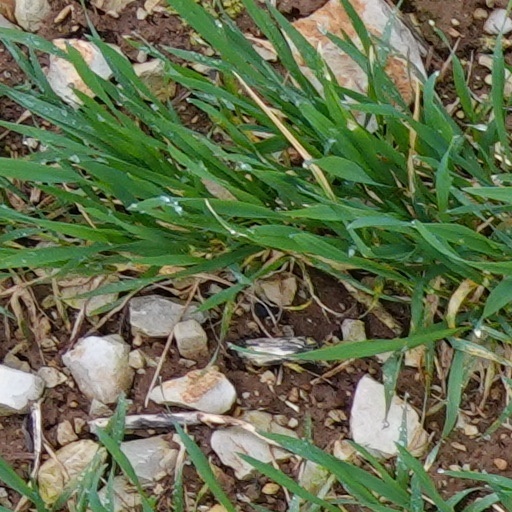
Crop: wheat